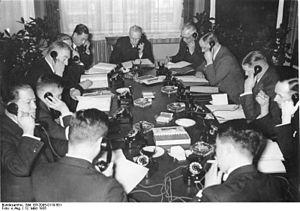
Le ministère des Postes du Reich était un ministère du Reich allemand créé en 1919, et qui dure sous le régime nazi jusqu'en 1945.